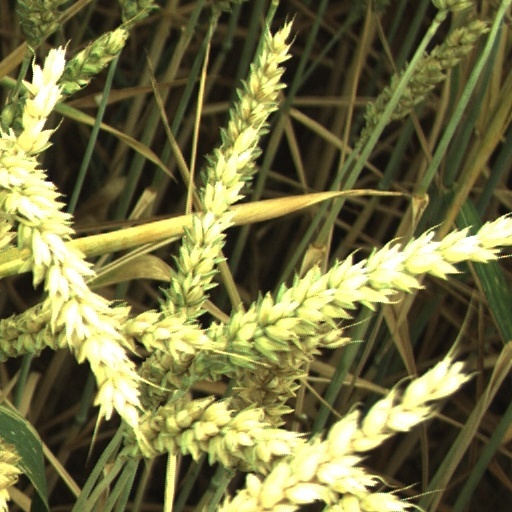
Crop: wheat